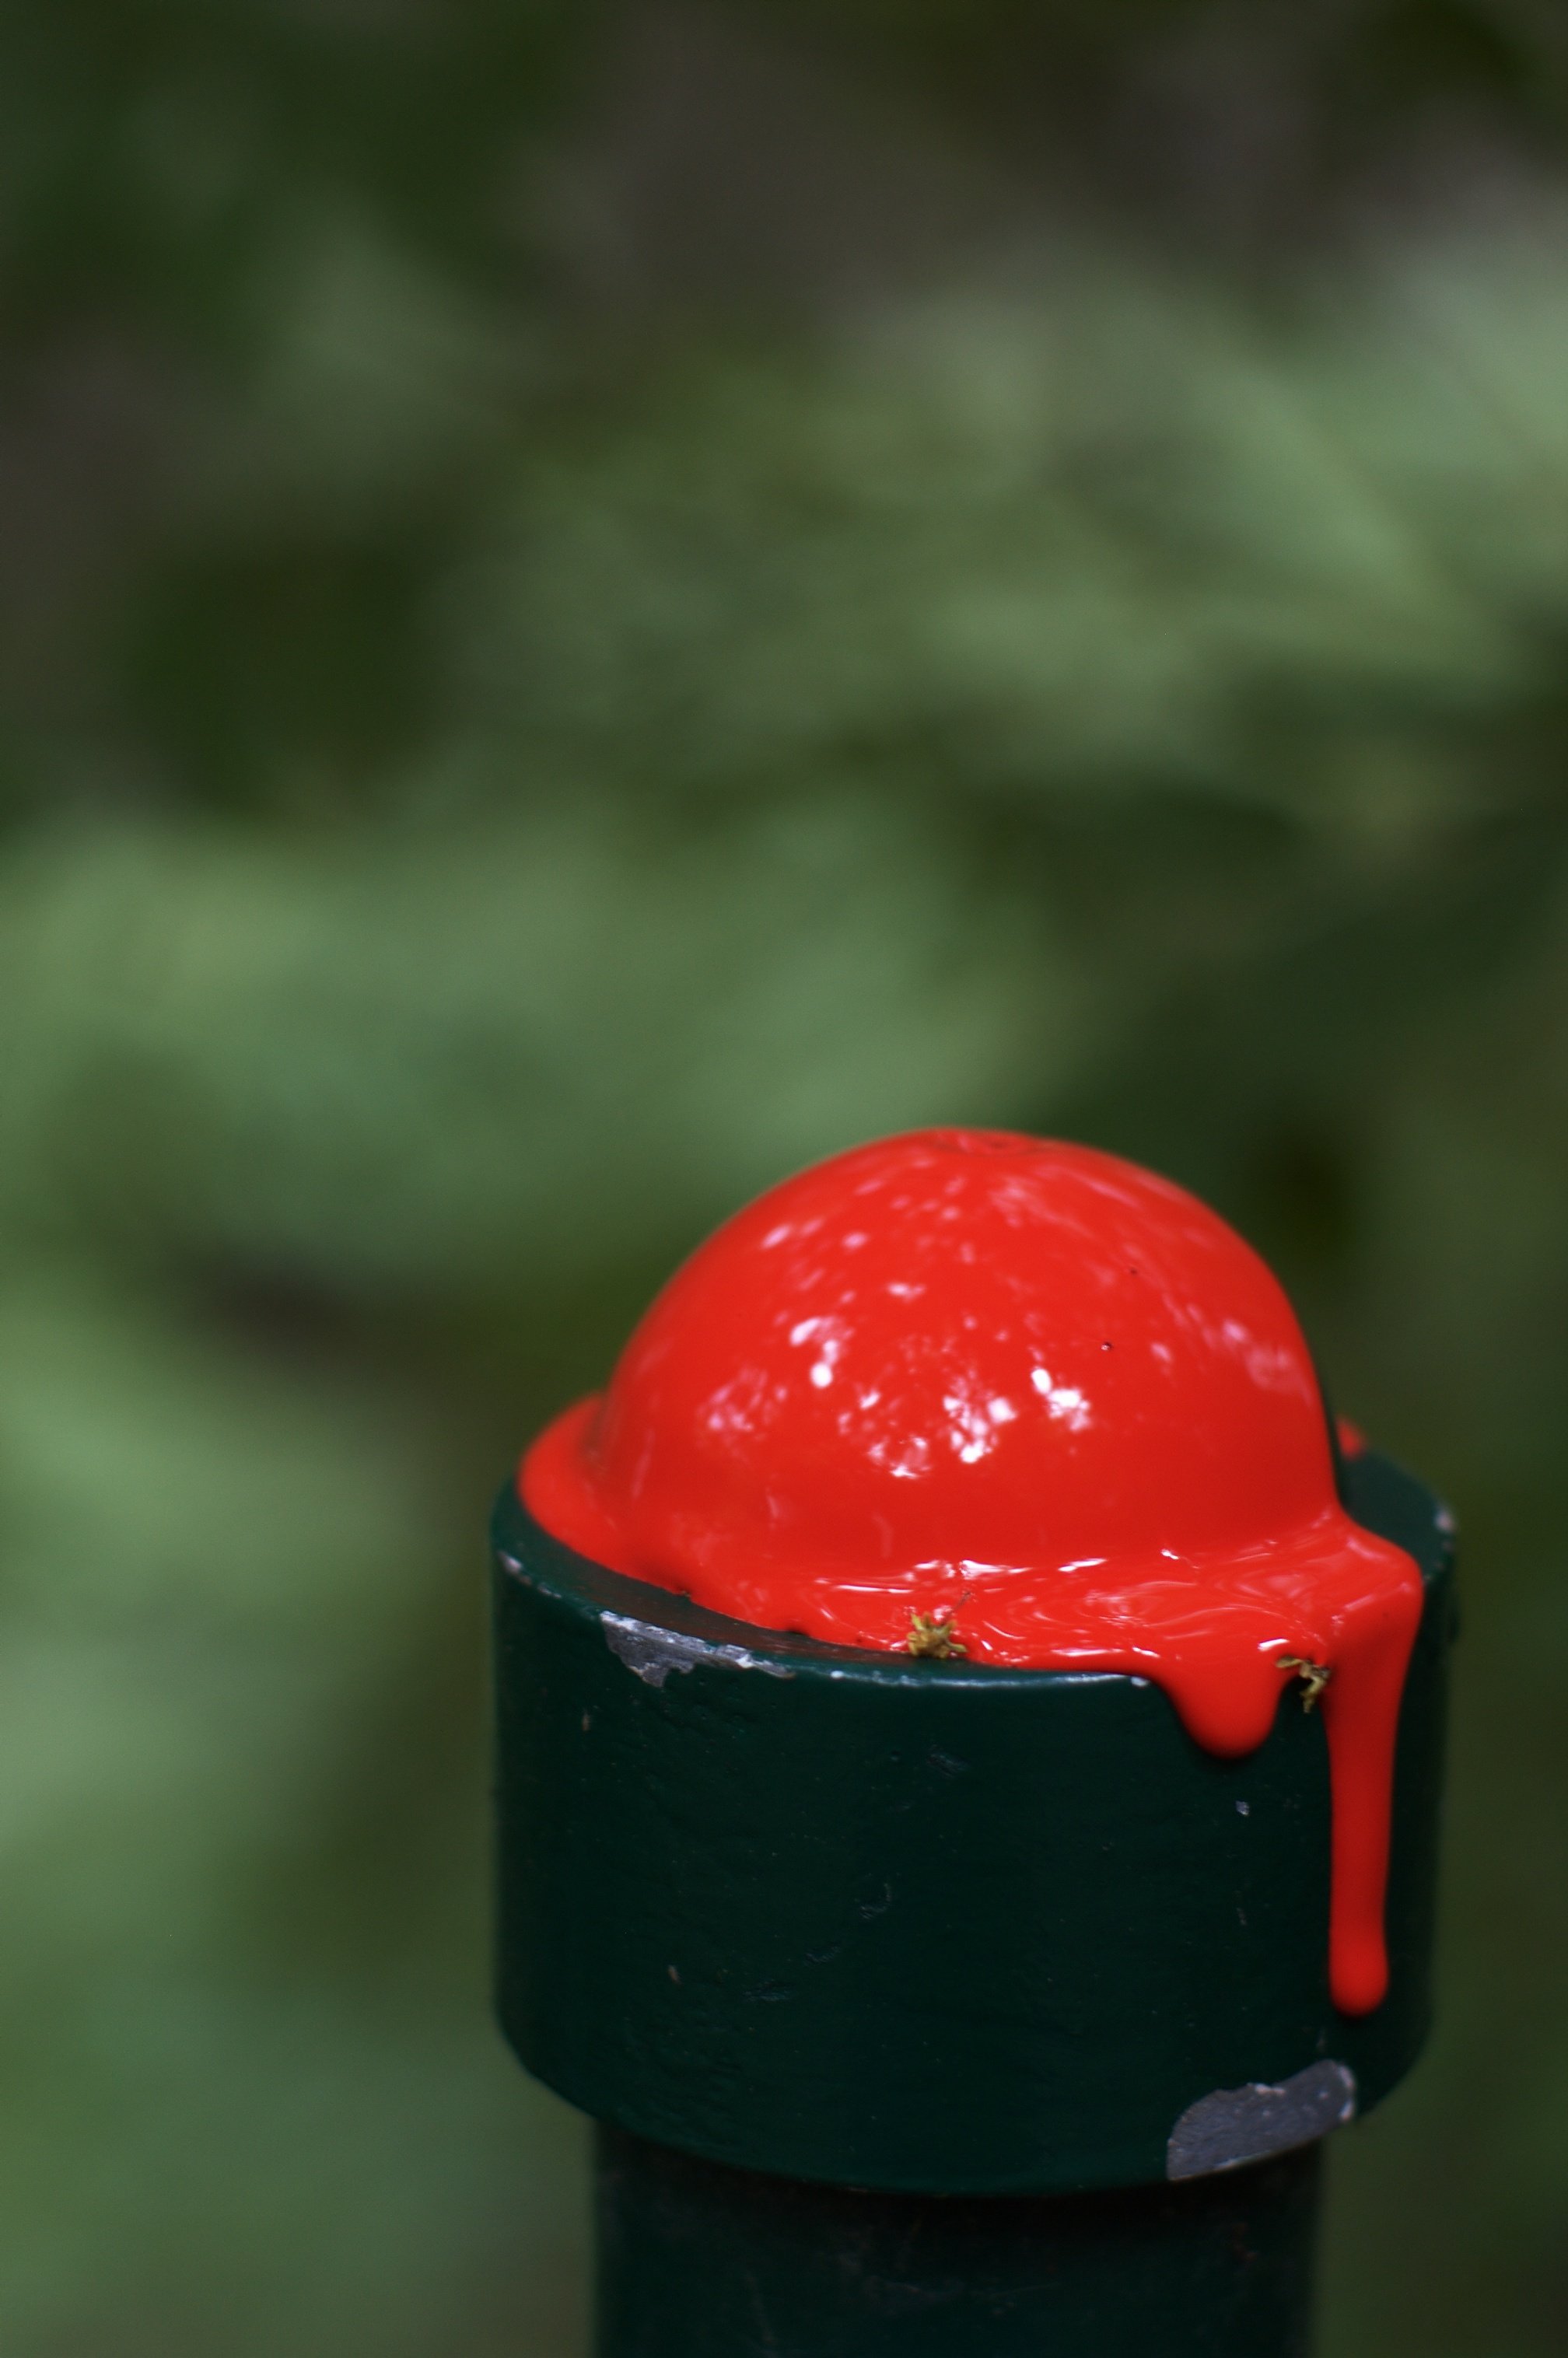
bokeh, plant, fruit, flower, food, green, red, produce, vegetable, color, dessert, strawberry, close up, 50mm, rawtherapee, germany, deutschland, berlin, pentax, strawberries, bokehlicious, lenstagged, steffenzahn, k100d, justpentax, kreuzberg, iamflickr, fa50, fa50mm, smcpentaxfa11450mm, pentaxfa50mm, smcpfa50mmf14, macro photography, funmacro, flowering plant, land plant